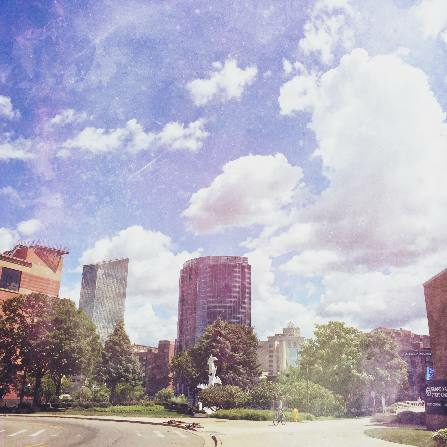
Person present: No